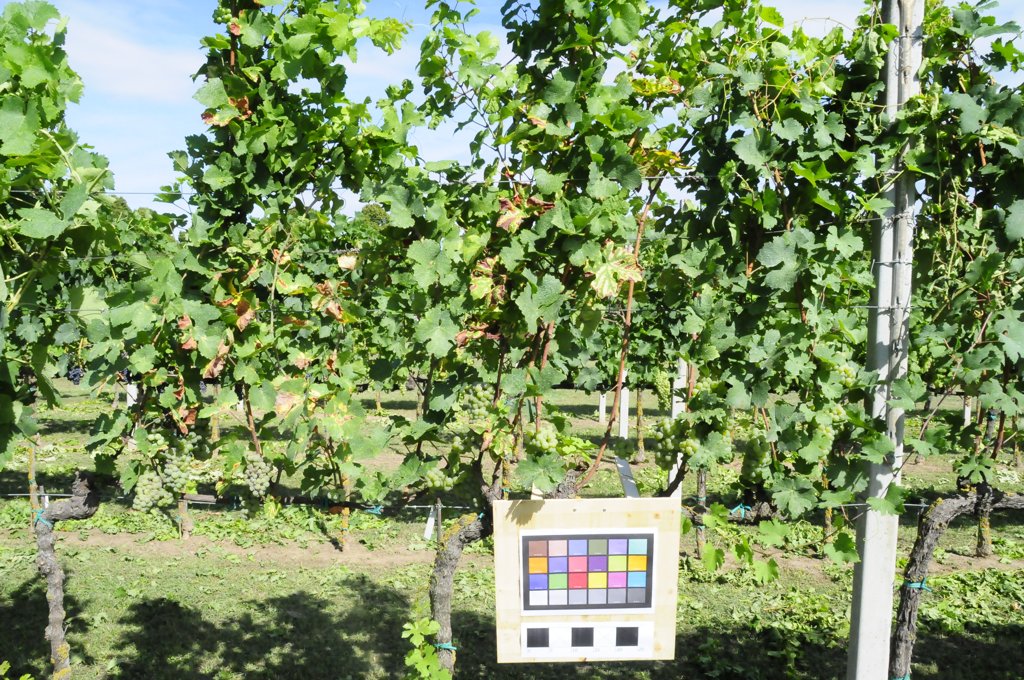
Berries visible: 397
Grape clusters: 18